Cranbourne, Victoria

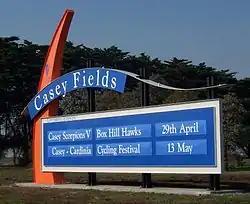
Casey Fields

Casey Demons, a team in the Victorian Football League, plays its home games at Casey Fields. The Casey Demons, formerly the Casey Scorpions, were formerly the Springvale Football Club.